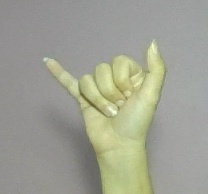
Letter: ya